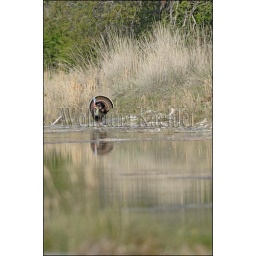
Usa, texas, hill country near hunt, wild turkey, male, displaying, mating behavior, reflecting in river